Vitar violins

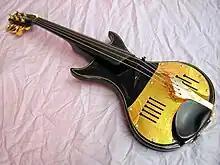

The Vi-tar (or Vitar) was a musical instrument produced by the Exinde/Xinde Corporation in the early 1970s. Advertised as a cross between a violin and guitar, it was essentially a fiberglass-bodied electric violin with some very advanced internal electronics for the time.